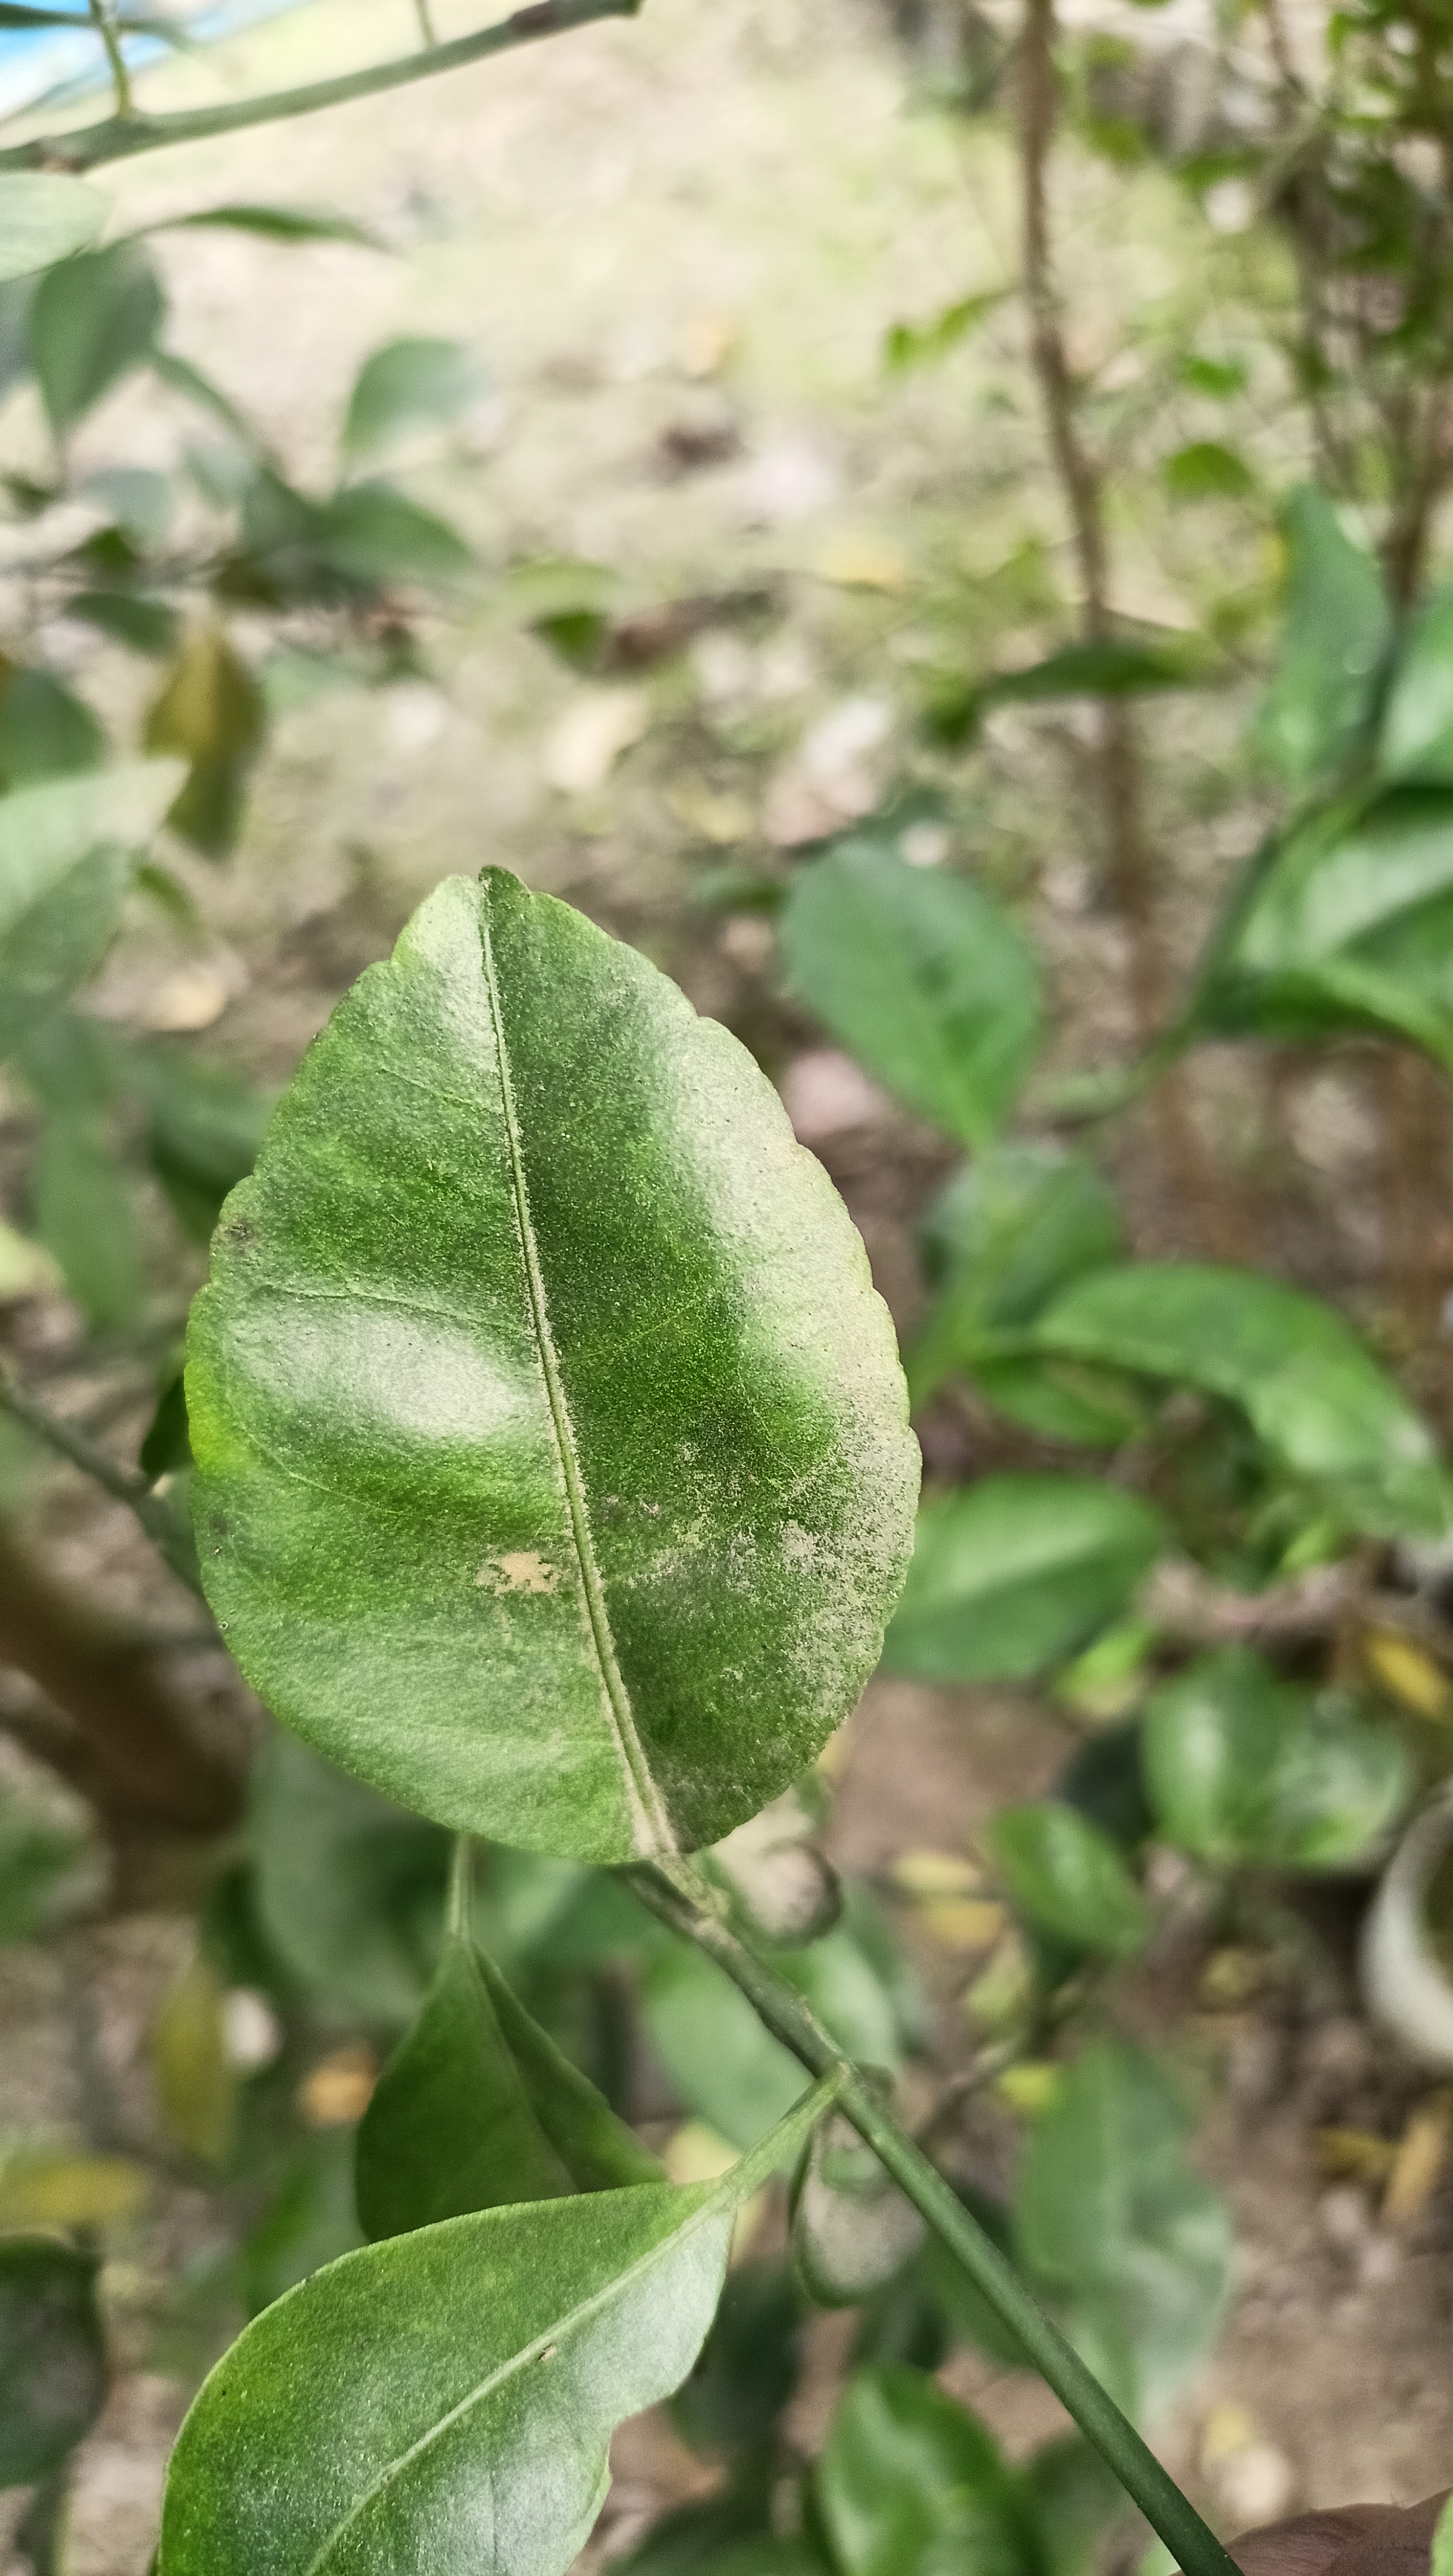
Mandarin leaf variety: China Mishti